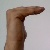
The image shows a hand gesture representing a space in Indian Sign Language.